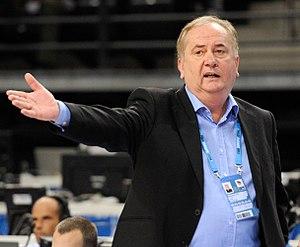
Le Limoges Cercle Saint-Pierre, encore appelé Limoges CSP ou CSP, est un club de basket-ball français, créé en 1929 et basé à Limoges.
Božidar « Boža » Maljković, né le 20 avril 1952 à Otočac, est un entraîneur serbe de basket-ball.
Le championnat de France de basket-ball, nommé Nationale 1 jusqu'en 1993, Pro A de 1993 à 2018, puis Jeep Élite depuis le 1ᵉʳ mars 2018 est une compétition annuelle mettant aux prises les dix-huit meilleurs clubs professionnels de basket-ball en France. Le premier titre de champion de France est décerné en 1921. Depuis 1987, c'est la Ligue nationale de basket-ball qui organise la compétition.